University of Pittsburgh Medical Center

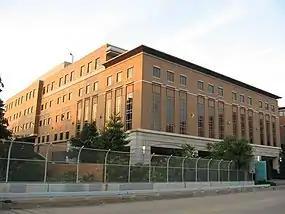
The Hillman Cancer Center, part of UPMC Shadyside, is home to the NCI-designated University of Pittsburgh Cancer Institute

UPMC Shadyside is a nationally ranked, 520-bed non-profit, tertiary, teaching hospital located in the Shadyside neighborhood of Pittsburgh, Pennsylvania. UPMC Shadyside is a part of the University of Pittsburgh Medical Center (UPMC), and grouped in with the flagship UPMC Presbyterian. The hospital is near UPMC's flagship campus which houses Presbyterian and Montefiore. As the hospital is a teaching hospital, it is affiliated with University of Pittsburgh School of Medicine. The hospital has an emergency room to handle emergencies, with a rooftop helipad to transport critical patients to and from the hospital. UPMC Shadyside houses the flagship campus of the UPMC Hillman Cancer Center, a nationally ranked cancer hospital.